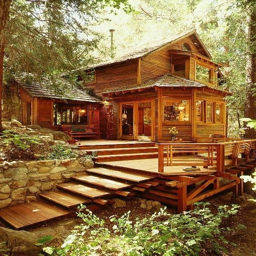
log cabin in the woods